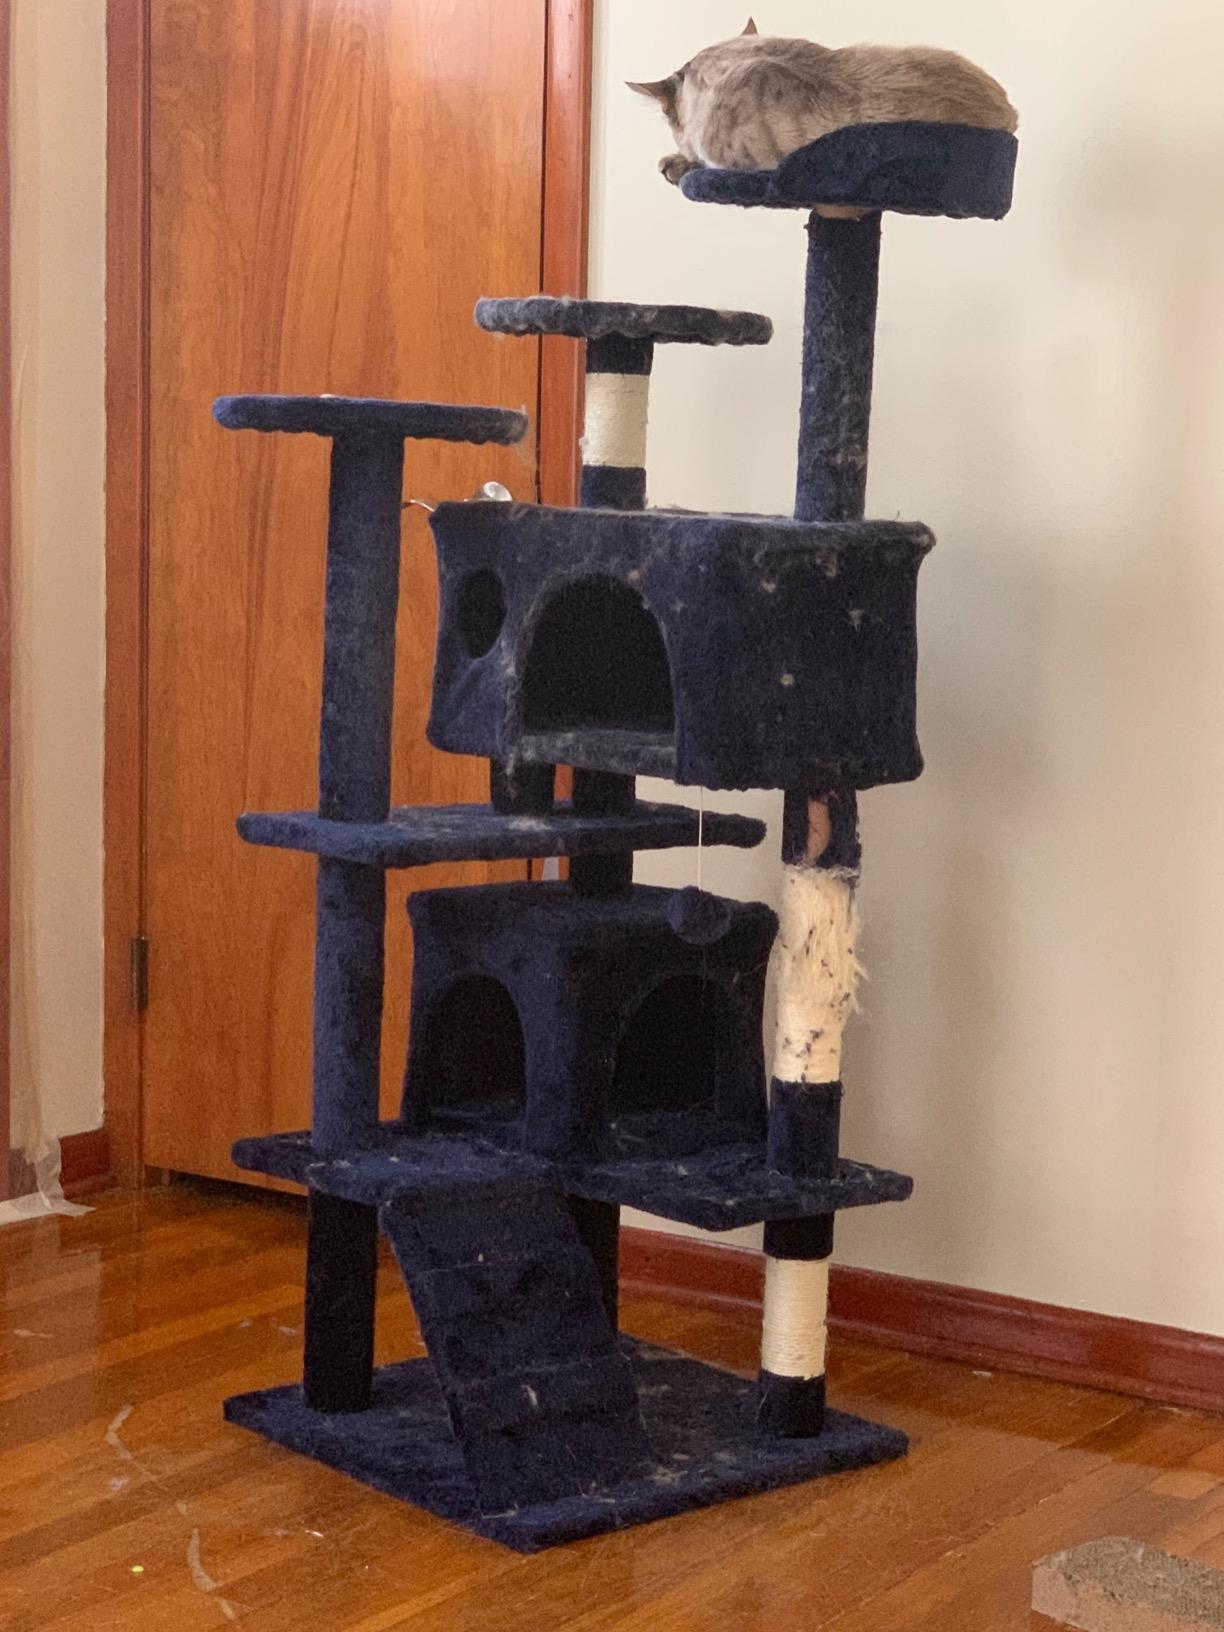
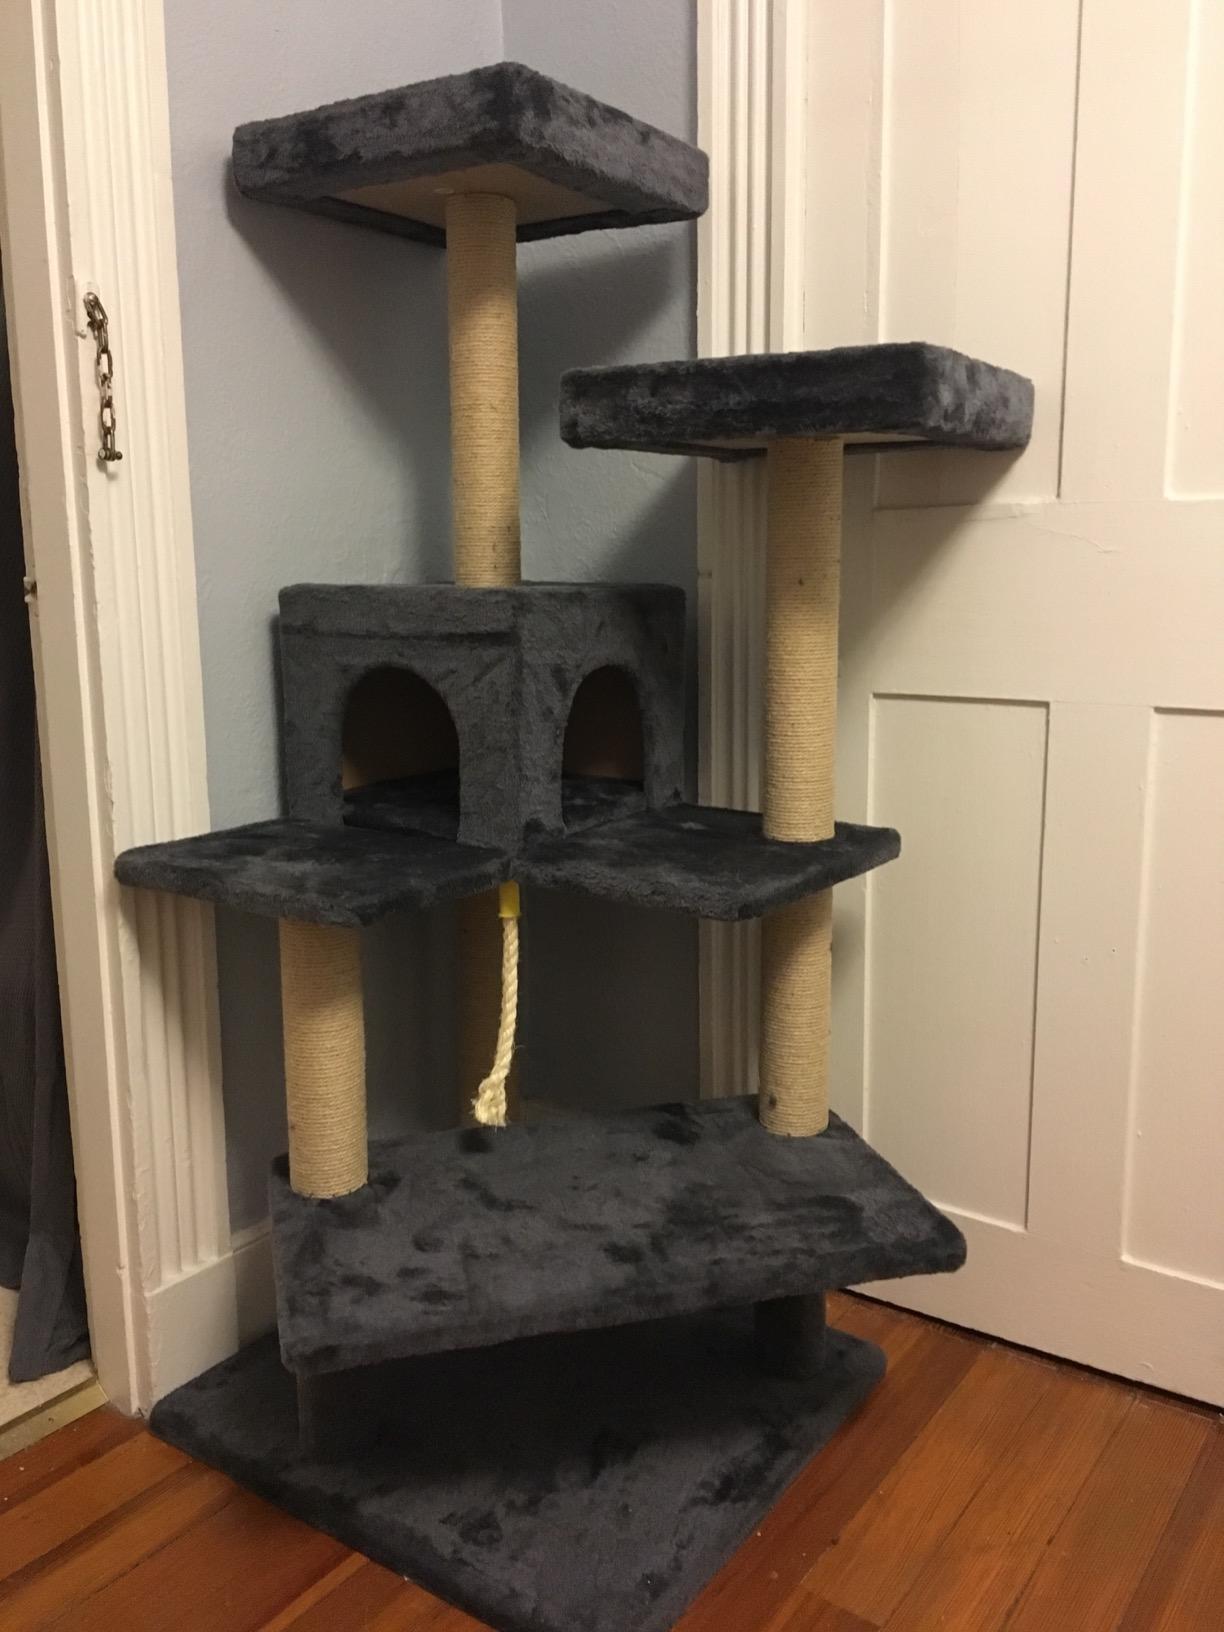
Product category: items_cat tree
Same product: no